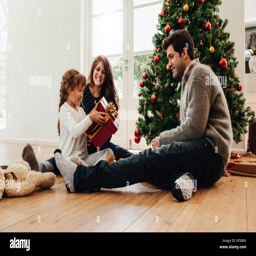
parents presenting gift to their daughter sitting beside a christmas tree .